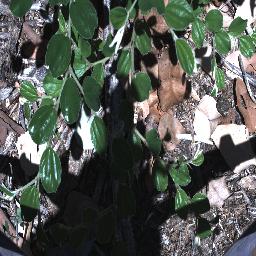
Label: chinee_apple